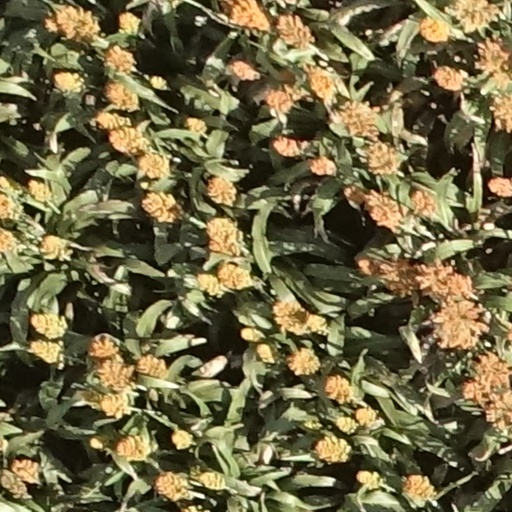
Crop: sorghum